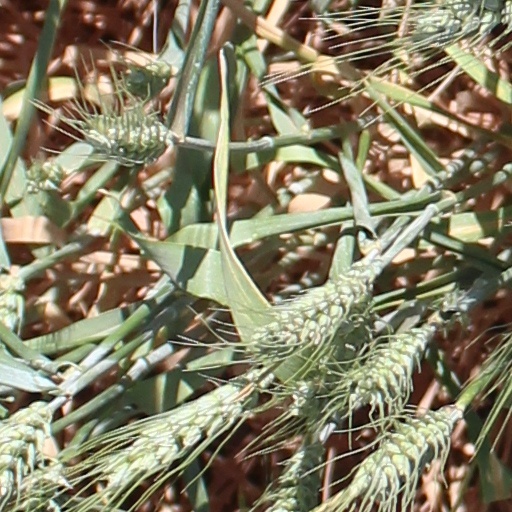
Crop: wheat